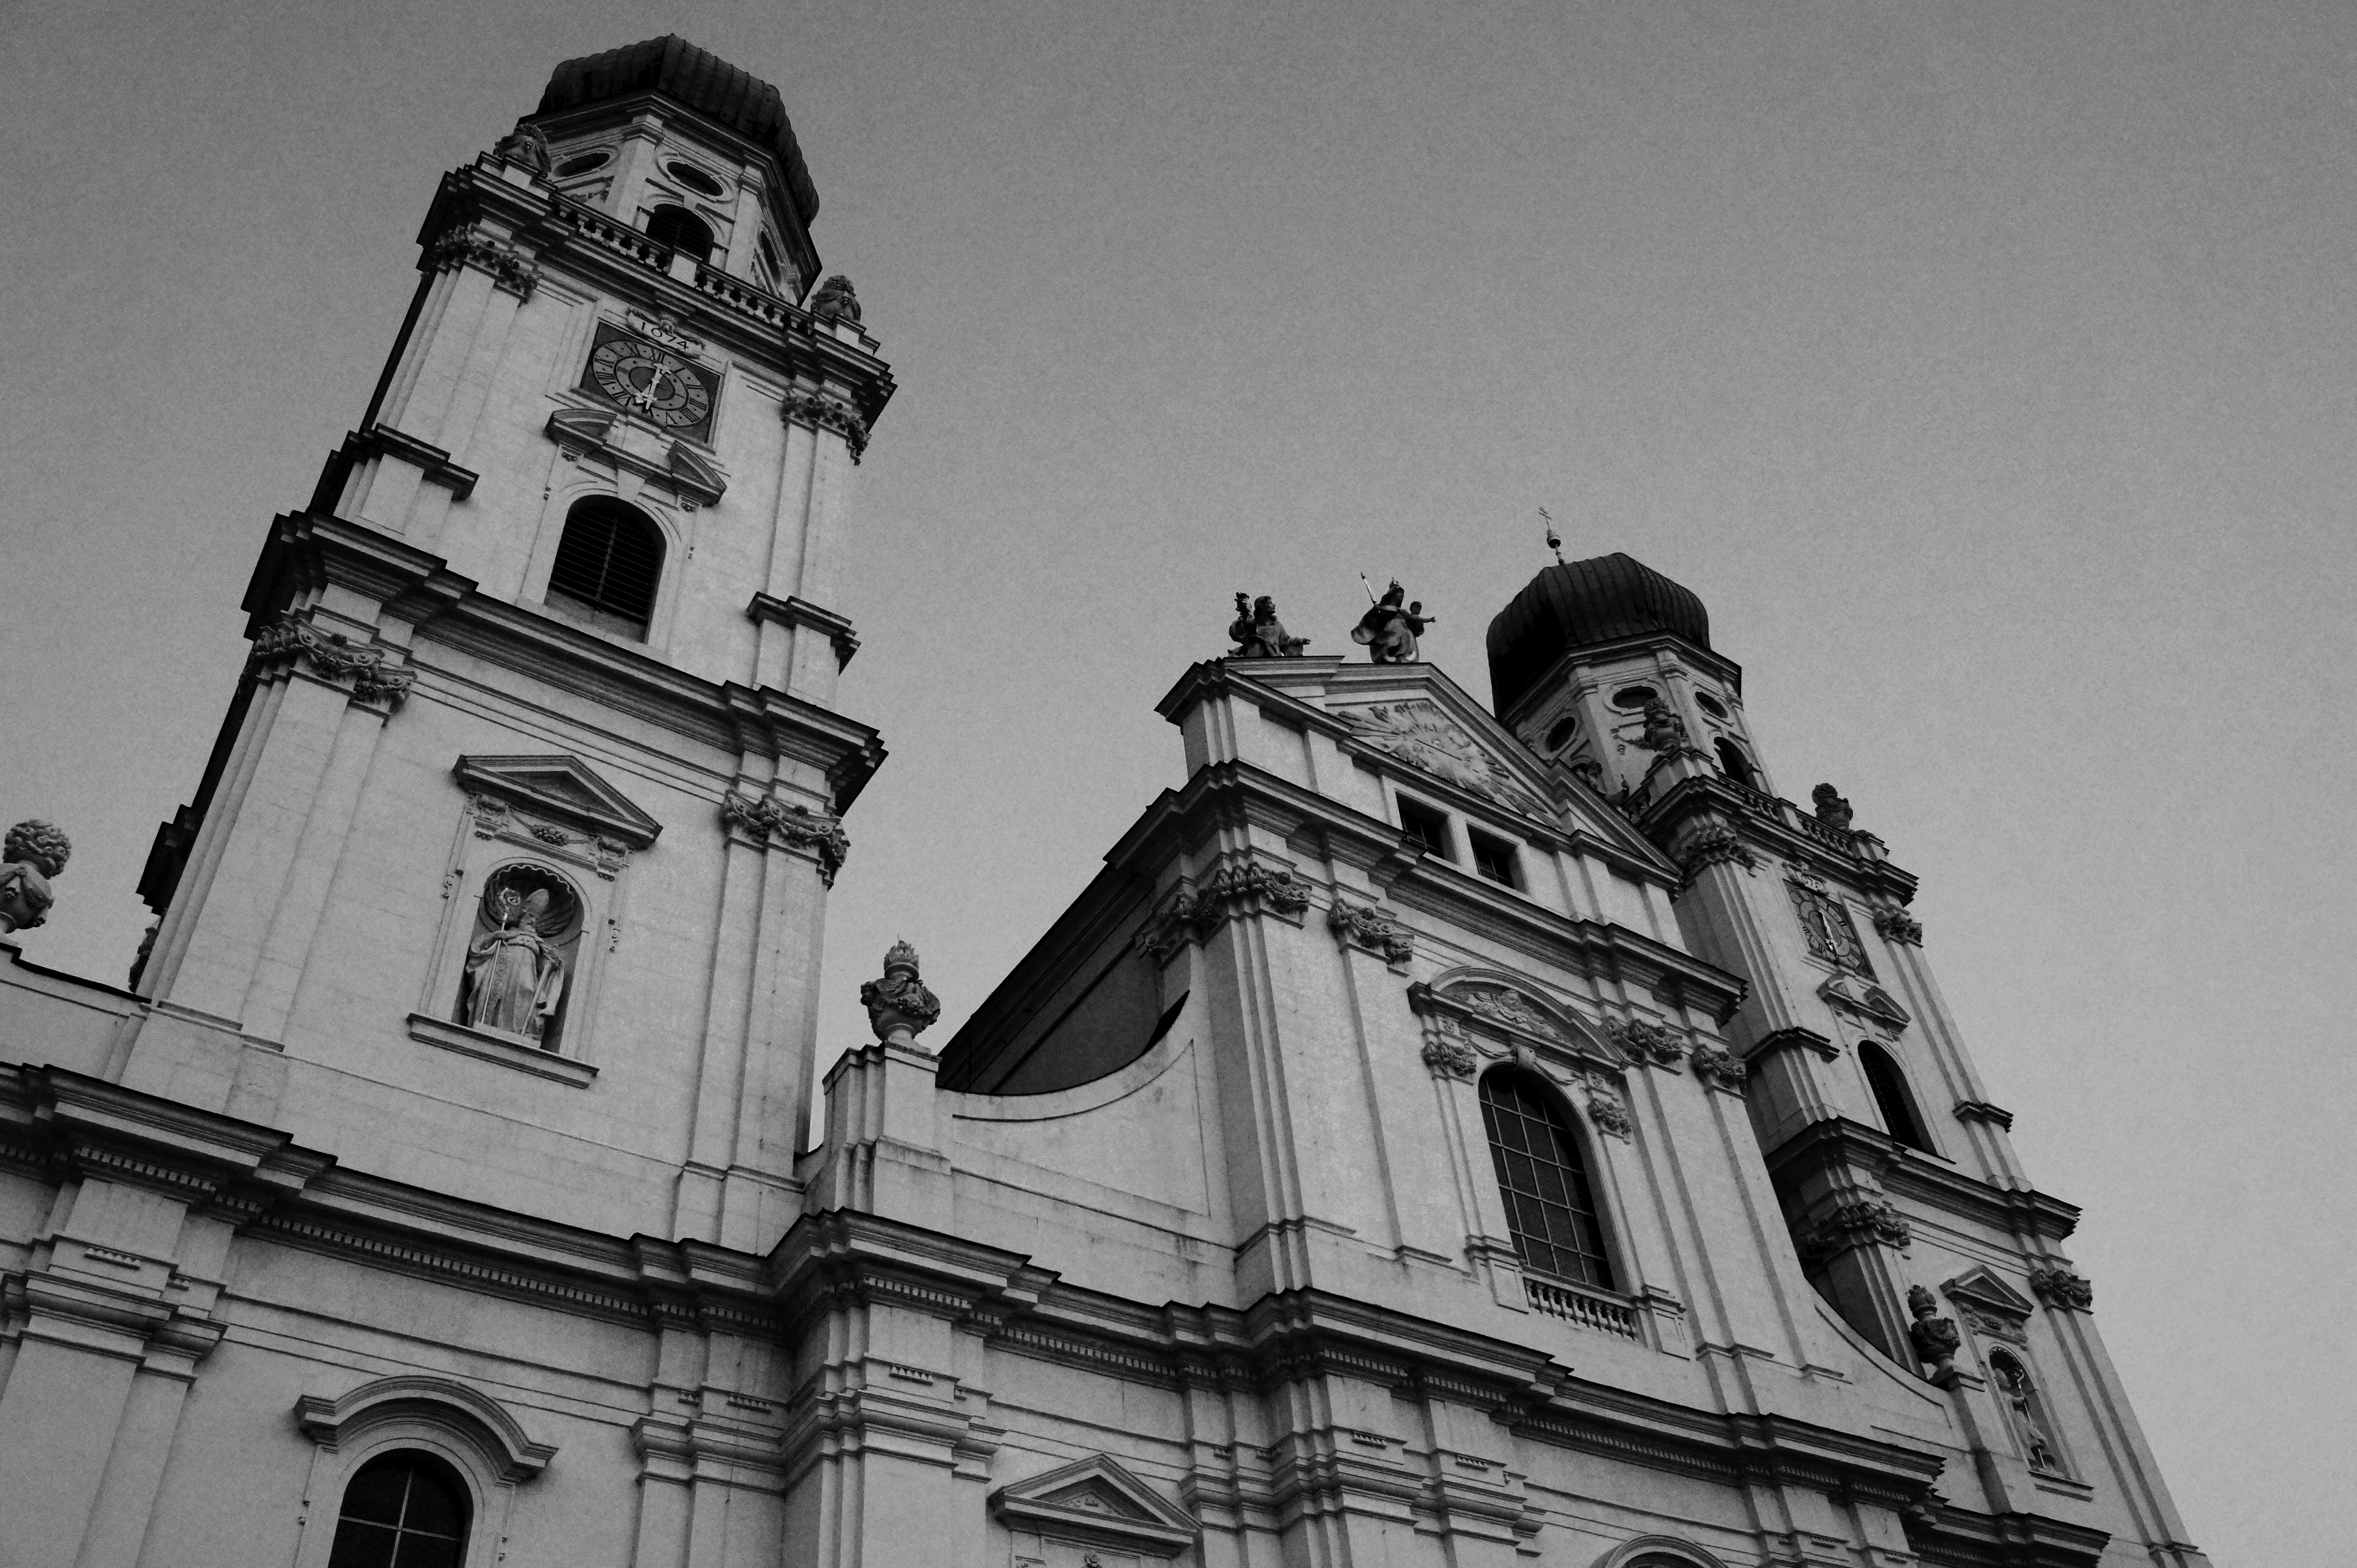
black and white, white, monument, statue, landmark, facade, church, cathedral, black, monochrome, photograph, metropolis, monochrome photography, ancient history